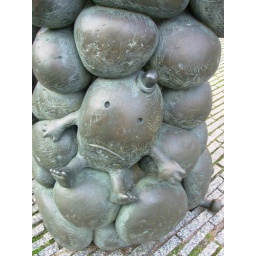
Outside of the Federal Court building in Minneapolis, there are mounds of grass with Bronze Sculptures. This is one of them.